Beach house

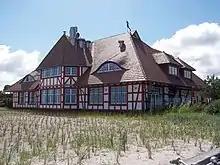
A beach house in Zingst, Western Pomerania, Germany

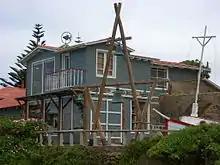
Casa de Isla Negra, Pablo Neruda's famous beach house located at Isla Negra, now a historic house museum and tourist attraction.

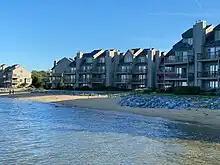
As of 2021, the luxury townhomes on Carr's Beach and Sparrow's Beach.

A beach house is a house on or near a beach, sometimes used as a vacation or second home for people who commute to the house on weekends or during vacation periods. Beach houses are often designed to weather the type of climate they are built in and the building materials and construction methods used in beach housing vary widely around the world.